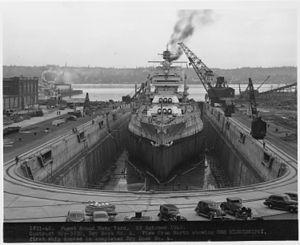
L’USS Mississippi, cuirassé de la classe New Mexico, est le troisième bâtiment de la Marine des États-Unis nommé en l'honneur de l'État du Nouveau-Mexique, et le second cuirassé à porter ce nom. Mis en service en 1917, trop tard pour servir pendant la Première Guerre mondiale, il a été largement déployé dans le Pacifique au cours de la Seconde Guerre mondiale, pendant laquelle il a remporté huit étoiles de bataille. Il fut l'un des six cuirassés d’avant-guerre qui ont participé à la bataille du détroit de Surigao, l’ultime engagement entre cuirassés de l'histoire navale.